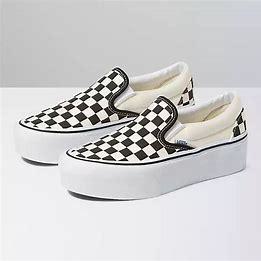
Brand: Vans
Model: Classic Slip On